History of Lamborghini

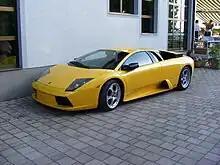
The Murciélago, the culmination of the L147 project, replaced a decade-old Diablo flagship

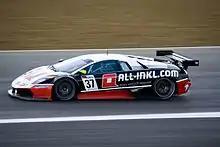
The racing variants of the Murciélago built by Reiter Engineering would enjoy success in motorsports

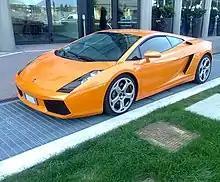
The "Baby Lambo" originally envisioned under the Mimran ownership, was introduced in 2003 as the Gallardo

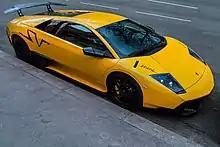
The Murciélago LP670-4 SV was the final evolution of the Murciélago

Chrysler began looking for a buyer for Lamborghini, and sold it to MegaTech. The company was registered in Bermuda and wholly owned by Indonesian conglomerate SEDTCO Pty., headed by businessmen Setiawan Djody and Tommy Suharto, the youngest son of then-Indonesian President Suharto. By February 1994, after US$40 million had changed hands, Lamborghini had left American ownership, and MegaTech took over the automaker, its Modena racing engine factory, and the American dealer interest, Lamborghini USA. Djody, who also owned a 35% stake in troubled American sports car manufacturer Vector Motors, thought Vector and Lamborghini might be able to collaborate to improve their output. Michael J. Kimberly, formerly of Lotus, Jaguar and executive vice-president of General Motors, was appointed president and managing director. After reviewing the entire Lamborghini operation, Kimberly concluded that the company needed to expand its offerings from more than just one or two models, and provide a car accessible to American car enthusiasts. He implemented a marketing strategy to raise awareness of Lamborghini's heritage and mystique. In 1995, Lamborghini produced a hit, when the Diablo was updated to the top-end "SuperVeloce" model. But in 1995, even as sales were climbing, the company was restructured, with Tommy Suharto's V'Power Corporation holding a 60% interest, MyCom Bhd., a Malaysian company controlled by Jeff Yap, holding the other 40%.